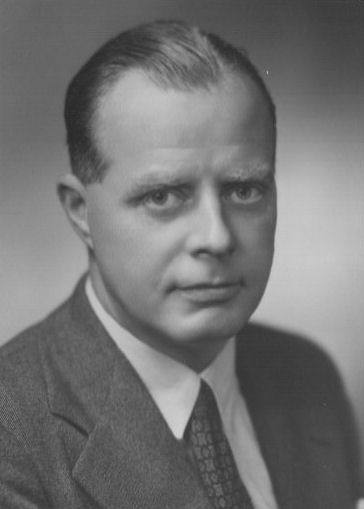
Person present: Yes